Master of Hoogstraeten

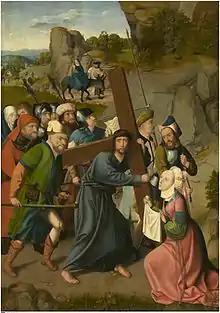
"The Bearing of the Cross"

The Master of Hoogstraeten (c. 1475 – c. 1530) is the Notname given to a Flemish painter or a collective of painters active in Antwerp in the early 16th century. The master created principally religious paintings and is considered a member of the Antwerp Mannerists.